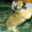
Label: dog